Anahim Volcanic Belt

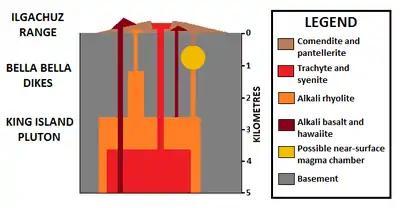
Depth relationships and compositional correlation of plutonic, hypabyssal and volcanic rocks exposed in the western Anahim Belt

Three large shield volcanoes and two locally extensive volcanic fields form the central AVB. They are chemically bimodal, consisting mainly of mafic and felsic lavas with almost no intermediate lavas having been verified. The shield volcanoes share a similar evolution, having formed by an early stage of predominately voluminous felsic volcanism and a late stage of relatively minor mafic volcanism. Although the felsic lavas produced during the early evolutionary stage were high in silica content, they remained fluid enough to build felsic shields.